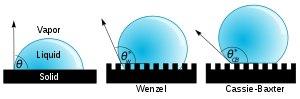
L’hydrophobie caractérise les surfaces qui semblent repousser l'eau. En réalité, il ne s'agit pas d'une réelle répulsion, mais plutôt du fait que l'eau étant une molécule polaire, elle a une très nette attirance préférentielle pour les autres molécules polaires, ce qui va amener ces molécules à s'assembler entre elles et former des billes qui semblent être repoussées par les molécules non polaires avec lesquelles elles n'ont pas une aussi forte affinité, alors qu'en réalité, ce sont les affinités entre les molécules polaires qui chassent vers l'extérieur de ces billes, les molécules qui n'ont pas la même affinité avec elle - un peu de la même façon que le poids de l'eau chasse du milieu, les corps moins denses qui n'ont pas la même capacité que les molécules d'eau à être attirés par la gravitation. Ici, les molécules non polaires sont chassées vers la surface des billes formées par les molécules polaires.